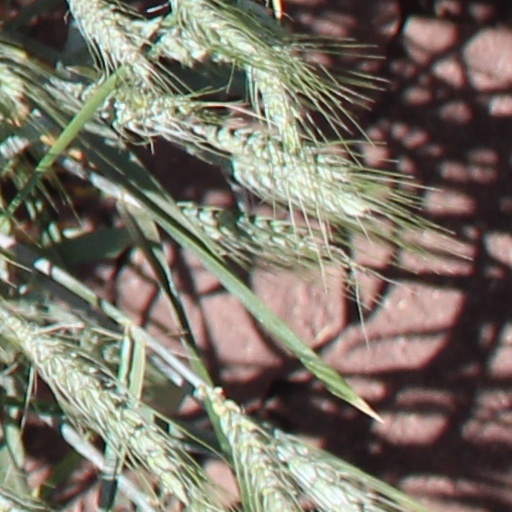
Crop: wheat